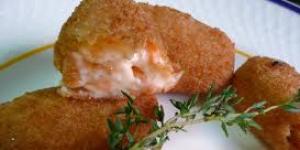
croquetas de salmon ahumado